Armenian Prelature of Cyprus

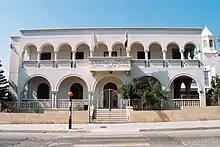
The building of the Armenian Prelature of Cyprus in Strovolos, Nicosia

The Armenian Prelature of Cyprus was established in 973 by Catholicos Khatchig I and ever since it has maintained a continuous presence on the island. In the years that followed, some of its Prelates participated in important church synods, such as Tateos (who participated in the Council of Hromkla in 1179), Nigoghaos (who participated in the Synod of Sis in 1307) and Krikor (who participated in a conference of Greek Orthodox Bishops in Cyprus in 1340). The antiquity of the Armenian Church in Cyprus was confirmed by a bull of Pope Leo X, which was issued in 1519 after multiple discords, according to which the Armenian Prelate would be senior to and take precedence over the Maronite, Jacobite and Coptic Prelates.